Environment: real
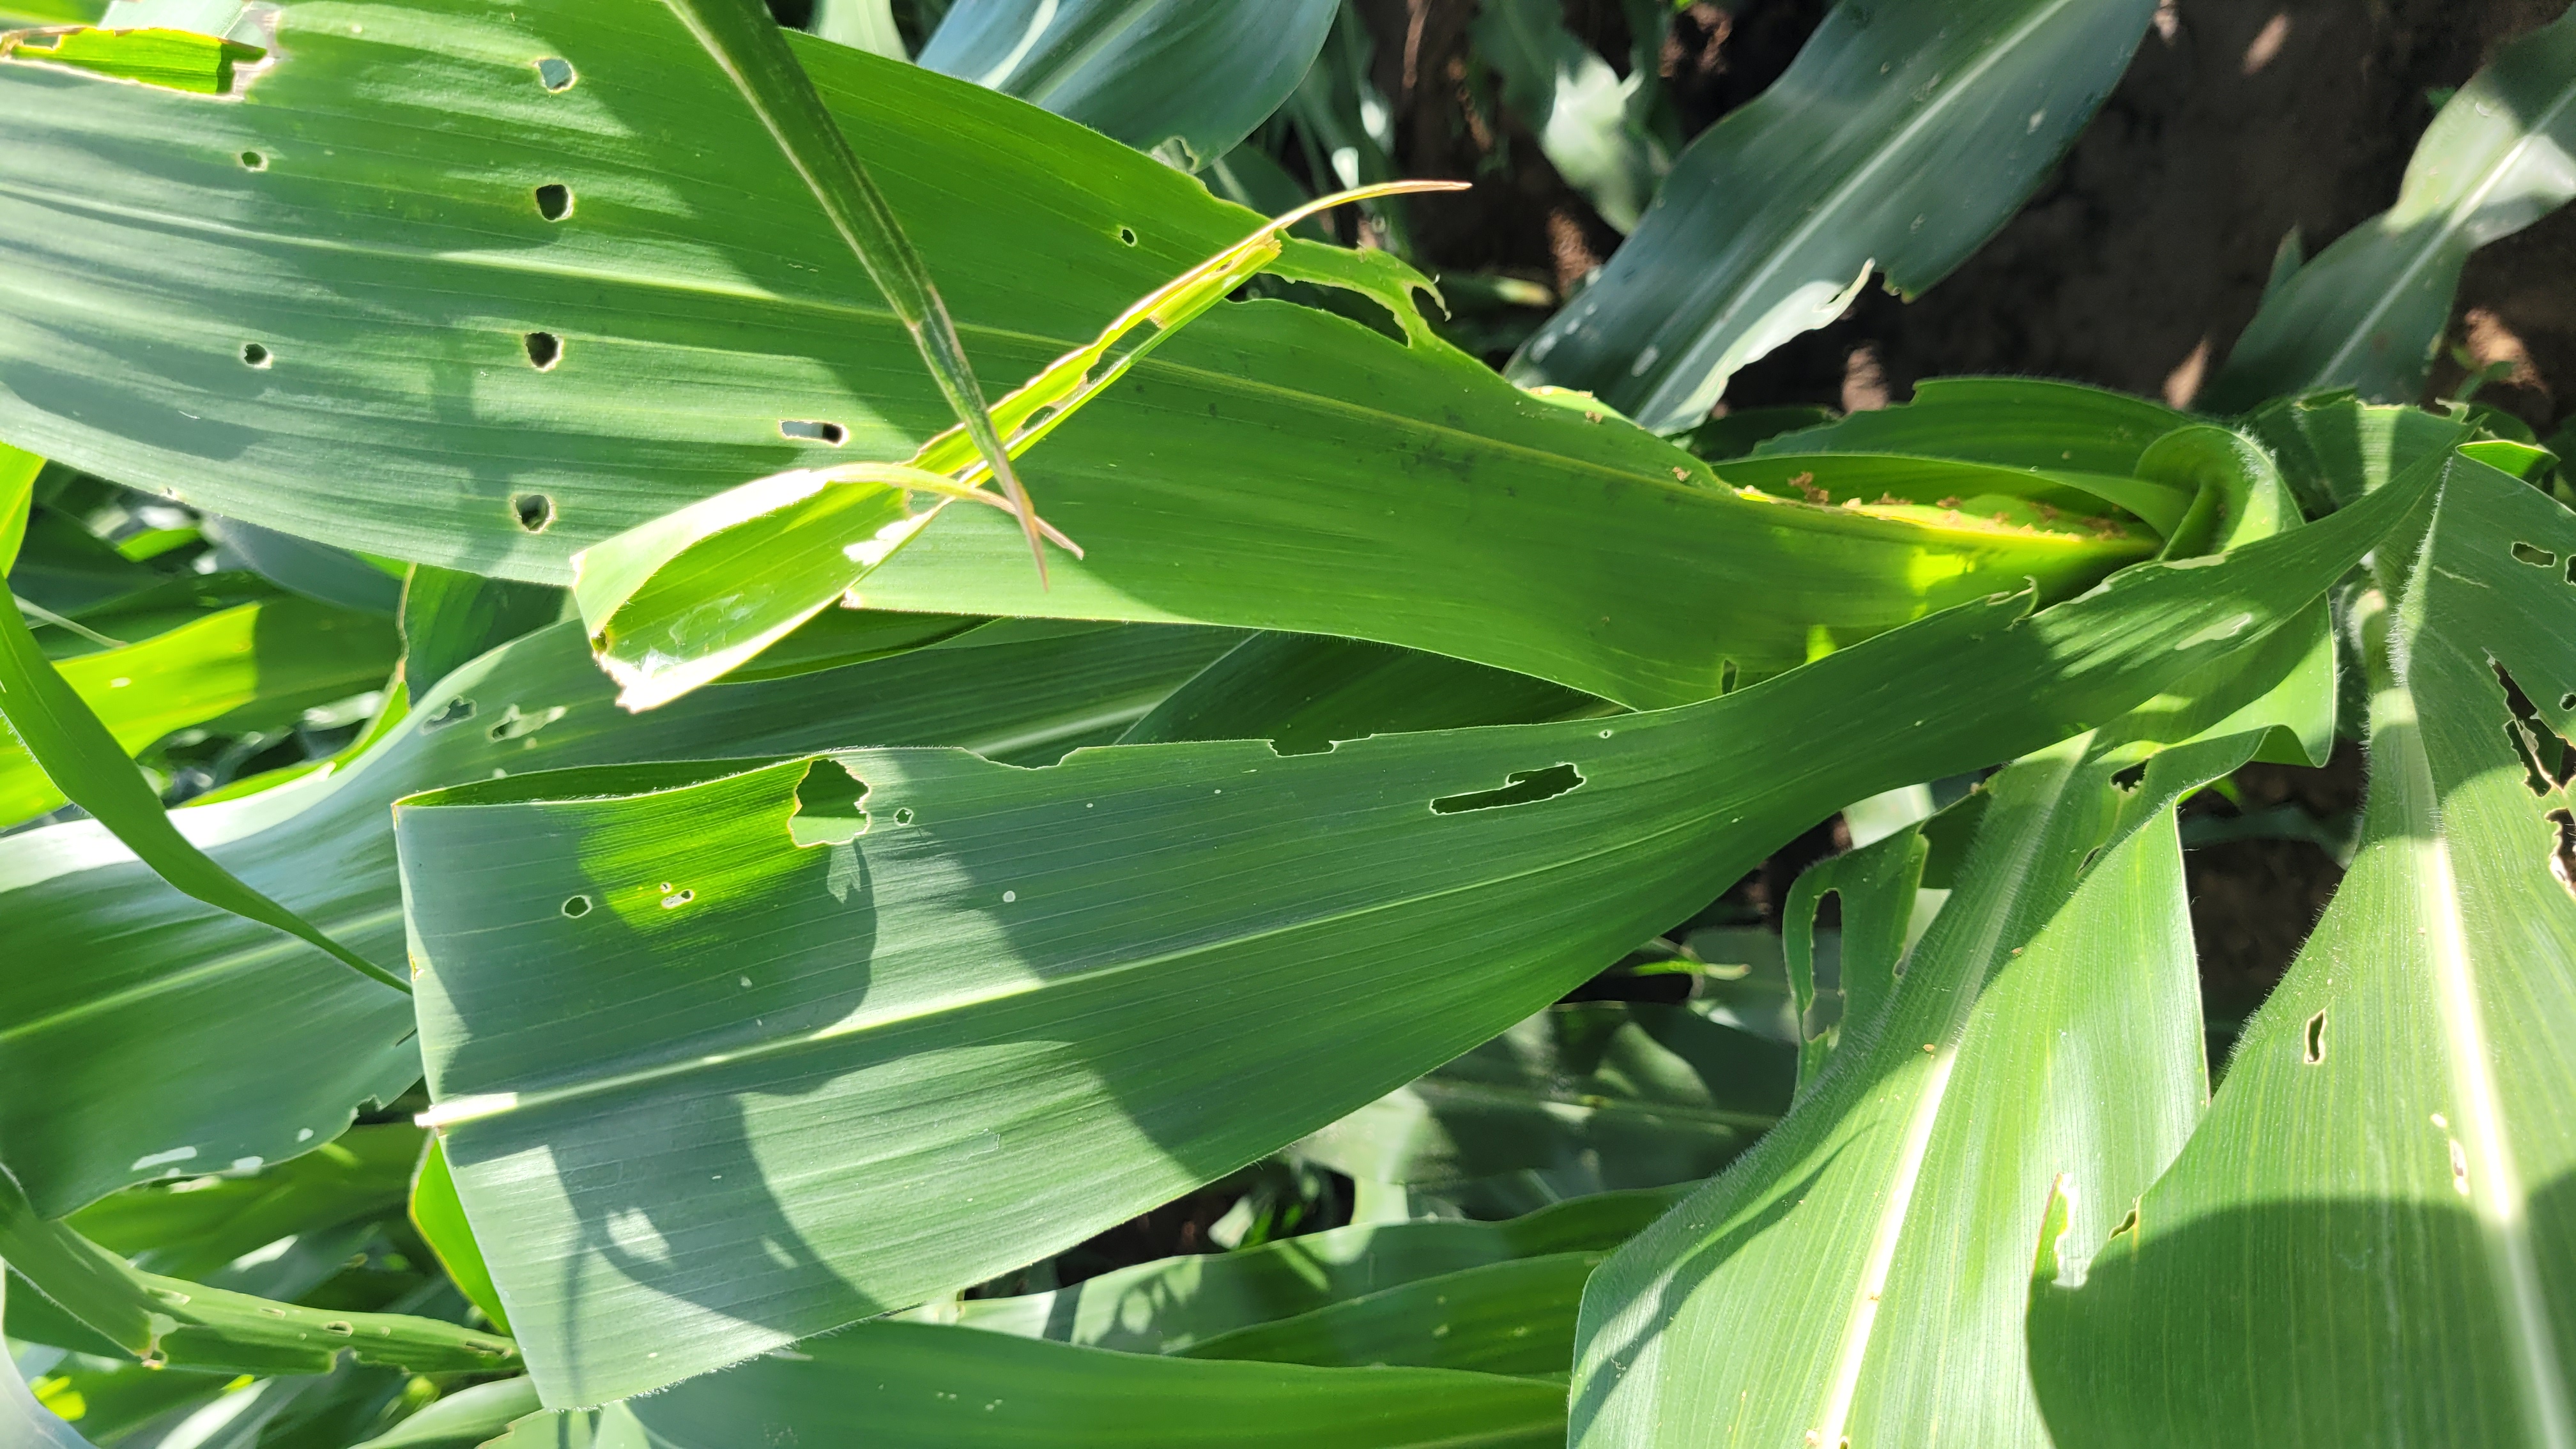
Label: fall_armyworm